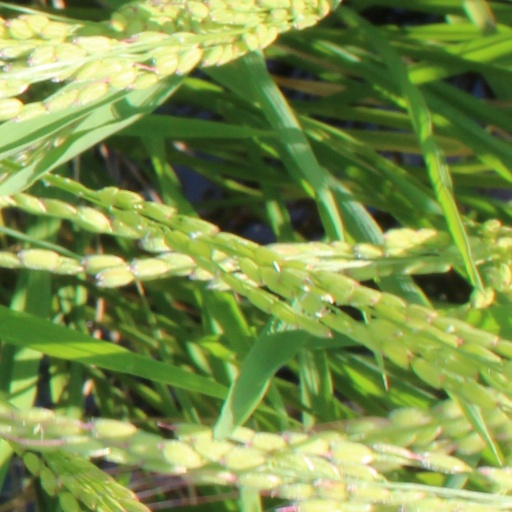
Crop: rice